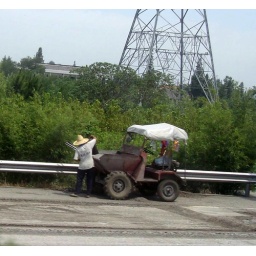
More road building all over